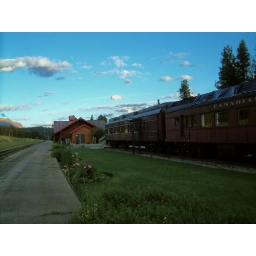
Old railroad passenger cars near the station, now a restaurant, town of Lake Louise, Alberta, Canada